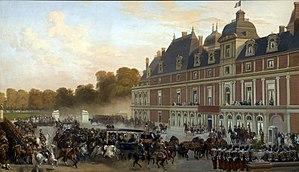
2 - 7 septembre : visite de la reine Victoria au roi Louis-Philippe en Normandie, au château d'Eu.
La Bresle est un fleuve côtier du Nord-Ouest de la France se jetant dans la Manche au Tréport sur la Côte d’Albâtre, au terme d’un cours, long de 68 à 72 km selon les sources, qui lui fait traverser les départements de l’Oise, de la Somme et de la Seine-Maritime. Longtemps, elle servit de frontière naturelle entre des entités politiques puissantes et antagonistes. Ce rôle stratégique, la présence de puissants comtes ou comtesses d’Eu, des membres de la Maison d’Orléans, ont contribué à léguer un riche patrimoine, tout particulièrement dans la partie aval du fleuve.
Cette page concerne l’année 1843 du calendrier grégorien.
Eu est une commune française située dans le département de la Seine-Maritime en région Normandie.